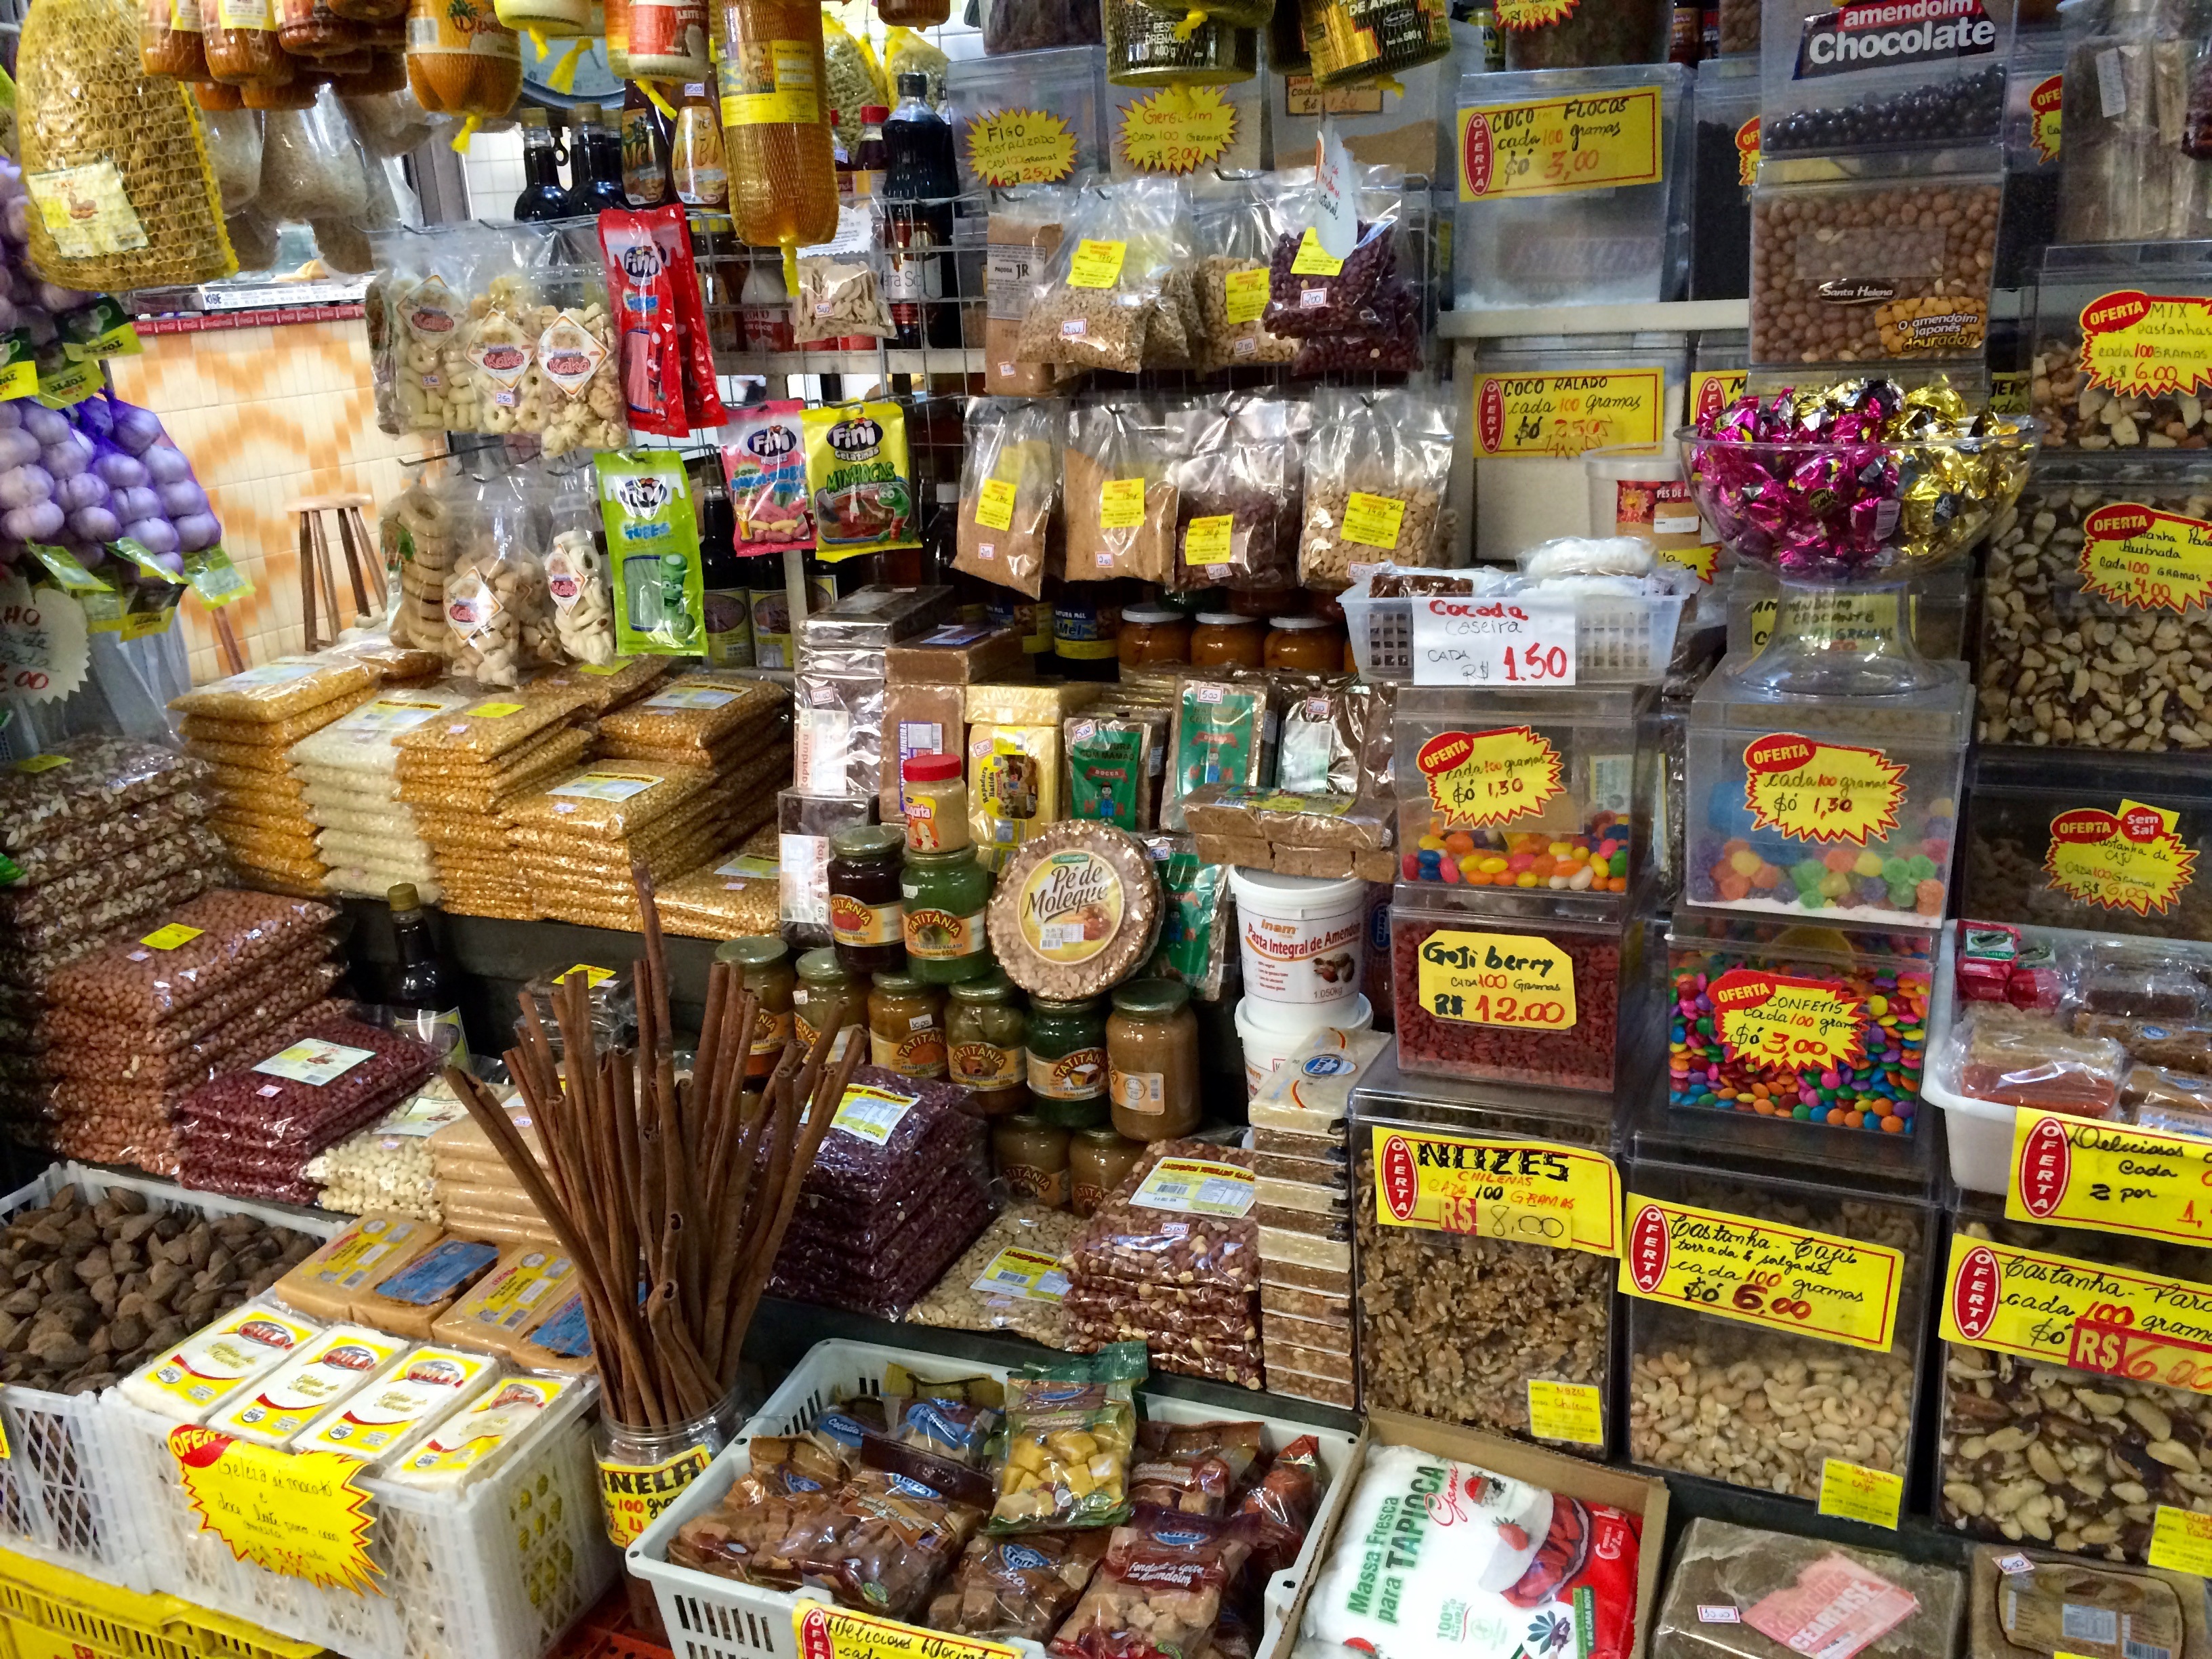
sweet, city, food, vendor, color, bazaar, market, marketplace, colorful, yellow, cuisine, delicious, public space, stall, supermarket, candy, grocery store, brazil, brazilian, retail, whole food, convenience food, human settlement, convenience store, greengrocer